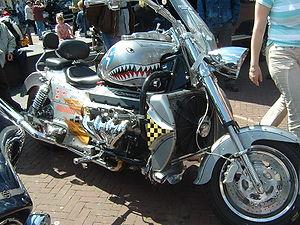
Les Boss Hoss sont des motos de type chopper équipées d'un moteur V8 Chevrolet allant de 5 700 cm³ pour le ZZ4 de 355 ch à 8 230 cm³ de 502 ch. Elles ne sont pas homologuées dans la plupart des pays européens, sauf en Allemagne et en France.